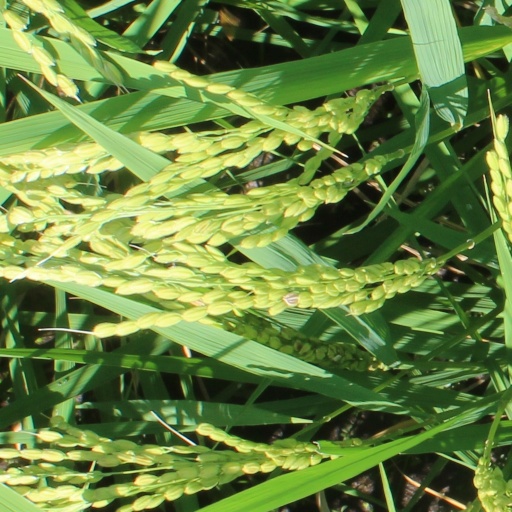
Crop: rice